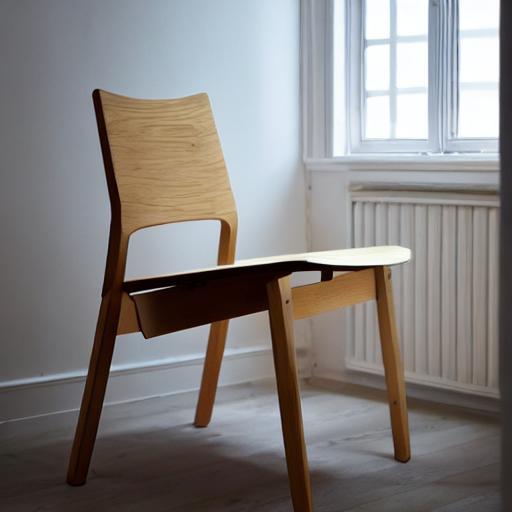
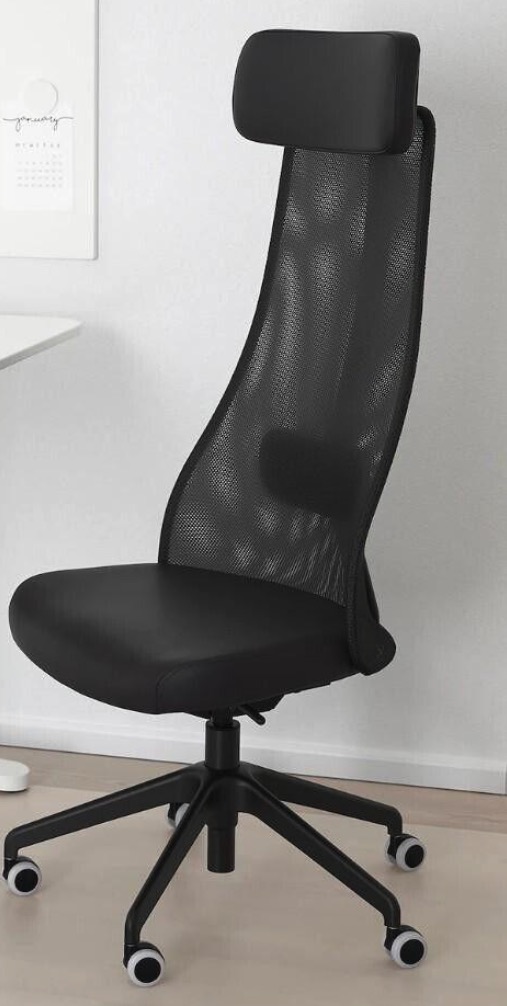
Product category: items_chair
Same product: no